Floris V, Count of Holland

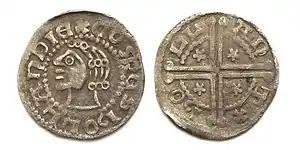
Holland, penny or 'kopje' with portrait of Floris V

Floris was supported by the count of Hainaut of the house of Avesnes, who was an arch-enemy of the count of Flanders of the house of Dampierre. Floris married Beatrix of Dampierre, the daughter of Guy of Dampierre, count of Flanders, in 1269.